Bayonne Bridge

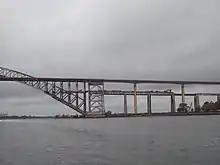
In October 2017, old deck partially removed

One of the challenges faced by the project was the tight confines of the construction area: residential homes lay less than from the work site, though none of them were in the path of the construction itself. In 2014, Staten Islanders living near the Port Richmond work site filed a lawsuit, alleging that the construction work violated the Civil Rights Act of 1964 by exposing predominately-minority communities in Port Richmond to toxins. In 2015, some Bayonne residents lodged complaints due to excessive noise, vibrations, dust over their neighborhood, and construction debris falling off the bridge (such as paint chips), though the Port Authority later settled those complaints. The project would also necessitate the temporary closure of a park in Bayonne. Additionally, the Bayonne Bridge would remain open to vehicle traffic throughout the construction.